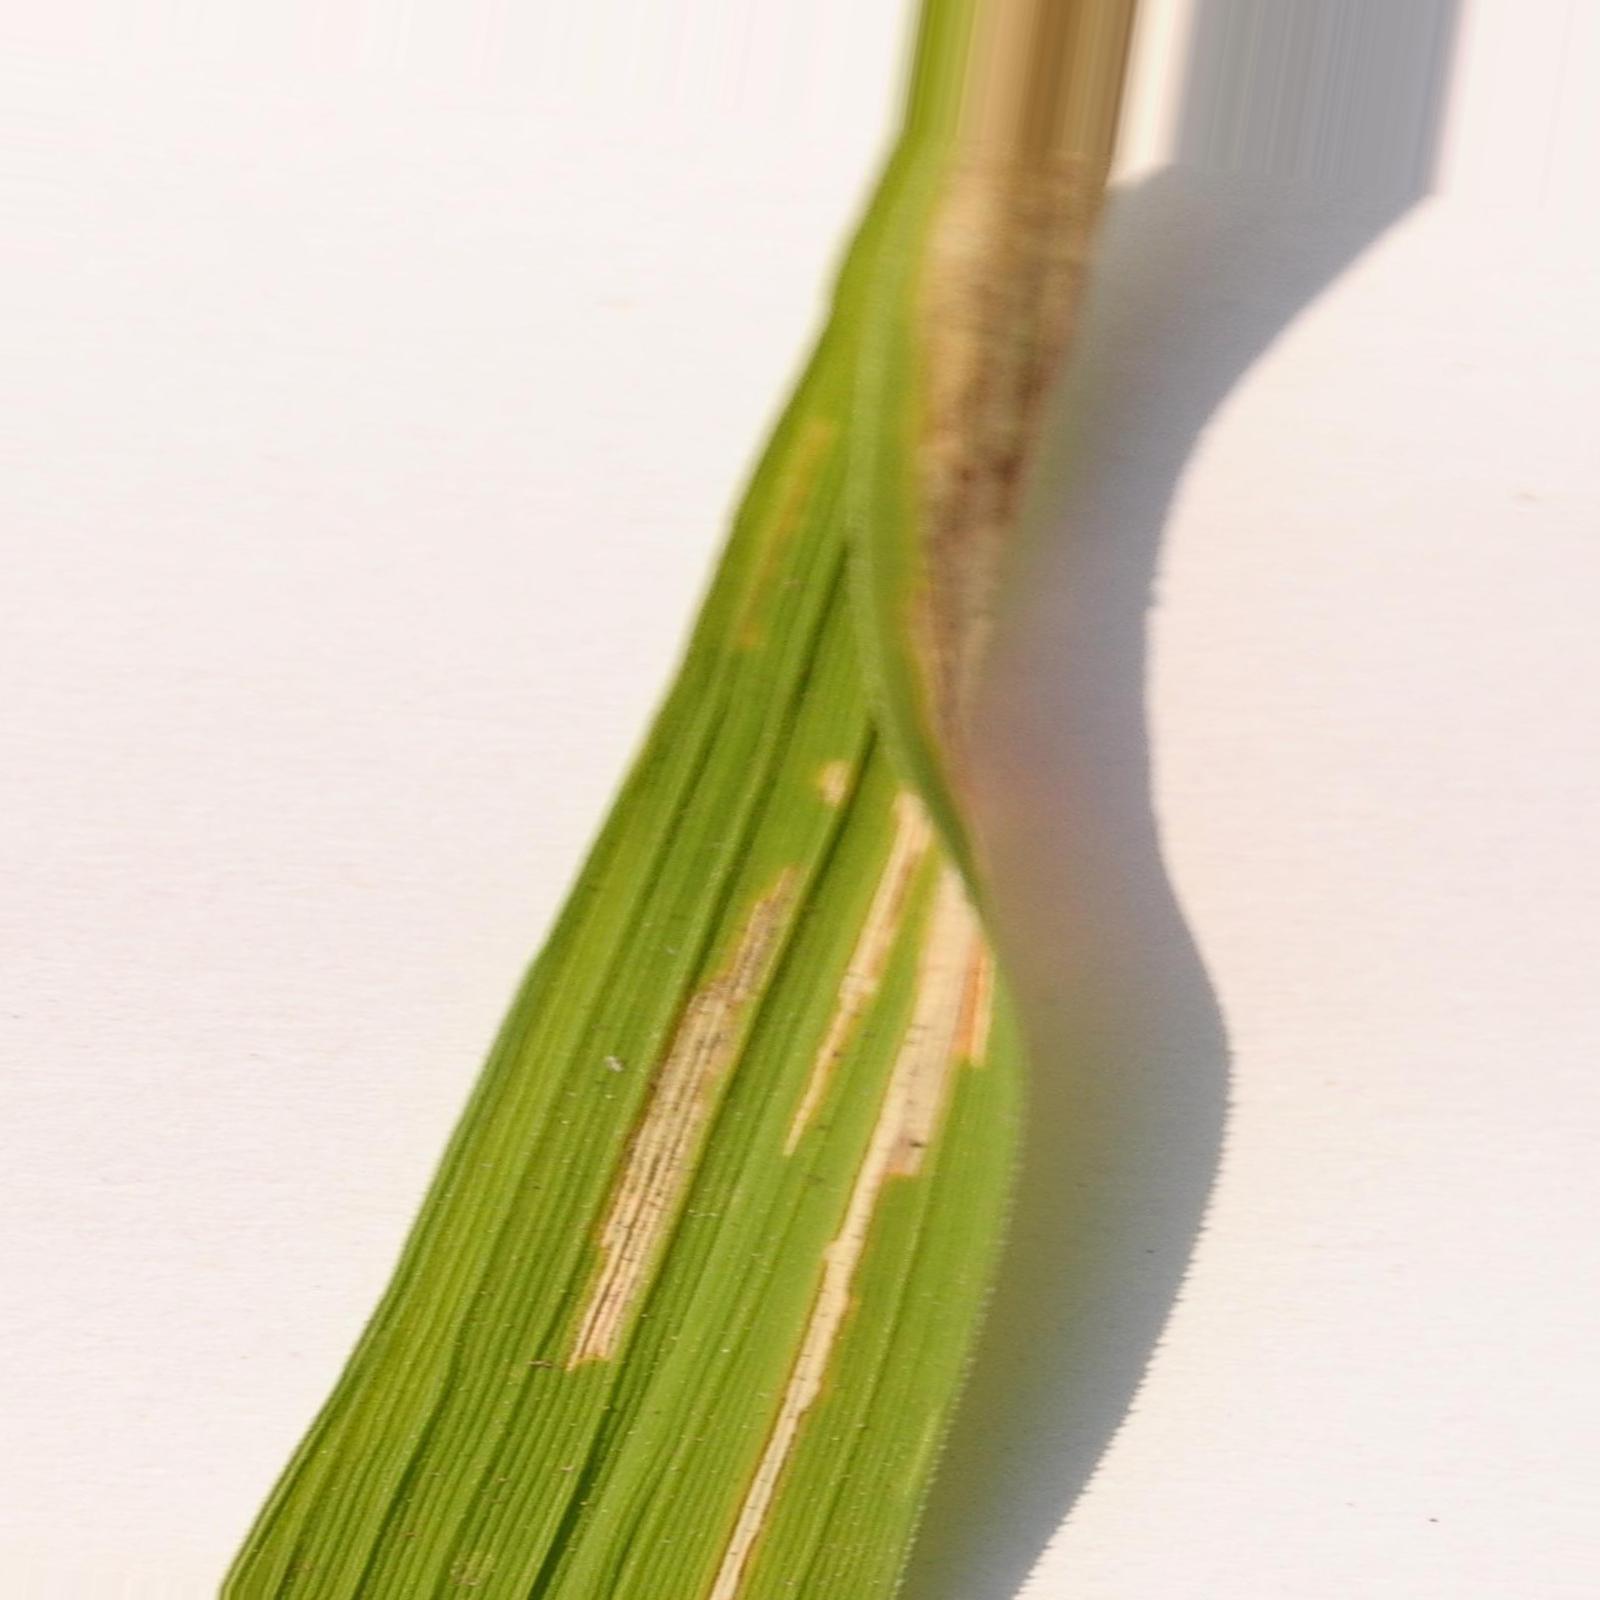
Nhãn: Bệnh Bạc lá (Bacterial leaf blight)